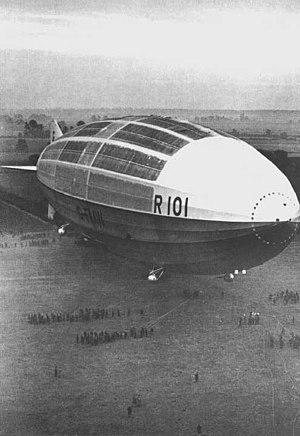
Le R101 est un dirigeable britannique qui s'écrasa le 5 octobre 1930 sur une colline de la commune d'Allonne, proche de Beauvais, alors qu'il assurait une liaison entre Londres et Karachi, tuant 48 personnes. C'est le troisième accident de dirigeable le plus meurtrier de l'histoire après celui du dirigeable porte avions américain USS Akron, 73 morts en 1933, celui du Dixmude français, 50 morts en 1923, et devant celui du Hindenburg, 37 morts en 1937.
Un mât d'amarrage ou d'ancrage est une tour destinée à immobiliser l'avant d'un ballon dirigeable sur un aérodrome, ou une étendue d'eau. Pendant un court séjour, il peut supporter les câbles électriques et les canalisations d'eau potable assurant le fonctionnement de l'appareil. Pour des périodes plus longues, l'aérostat est abrité sous un hangar à dirigeables pour le protéger des intempéries, en particulier des vents qui peuvent l'emporter.